Sergei Nilus

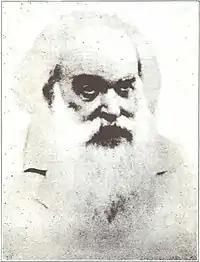
Photograph of Sergei Nilus, published in the frontispiece of a 1934 English translation of the "Protocols".

Sergei Aleksandrovich Nilus (also "Sergius", and variants; ; – 14 January 1929) was a Russian religious writer, self-described mystic.